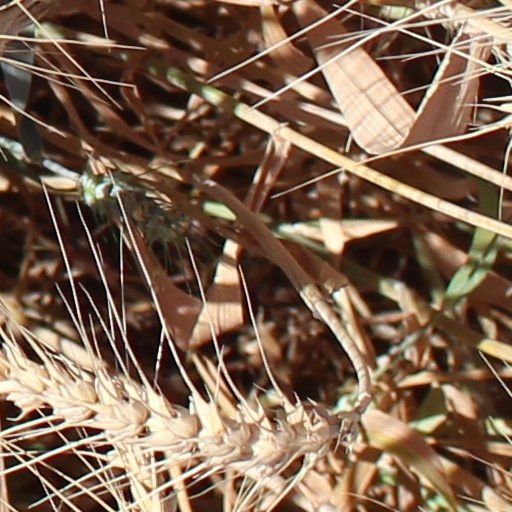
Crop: wheat